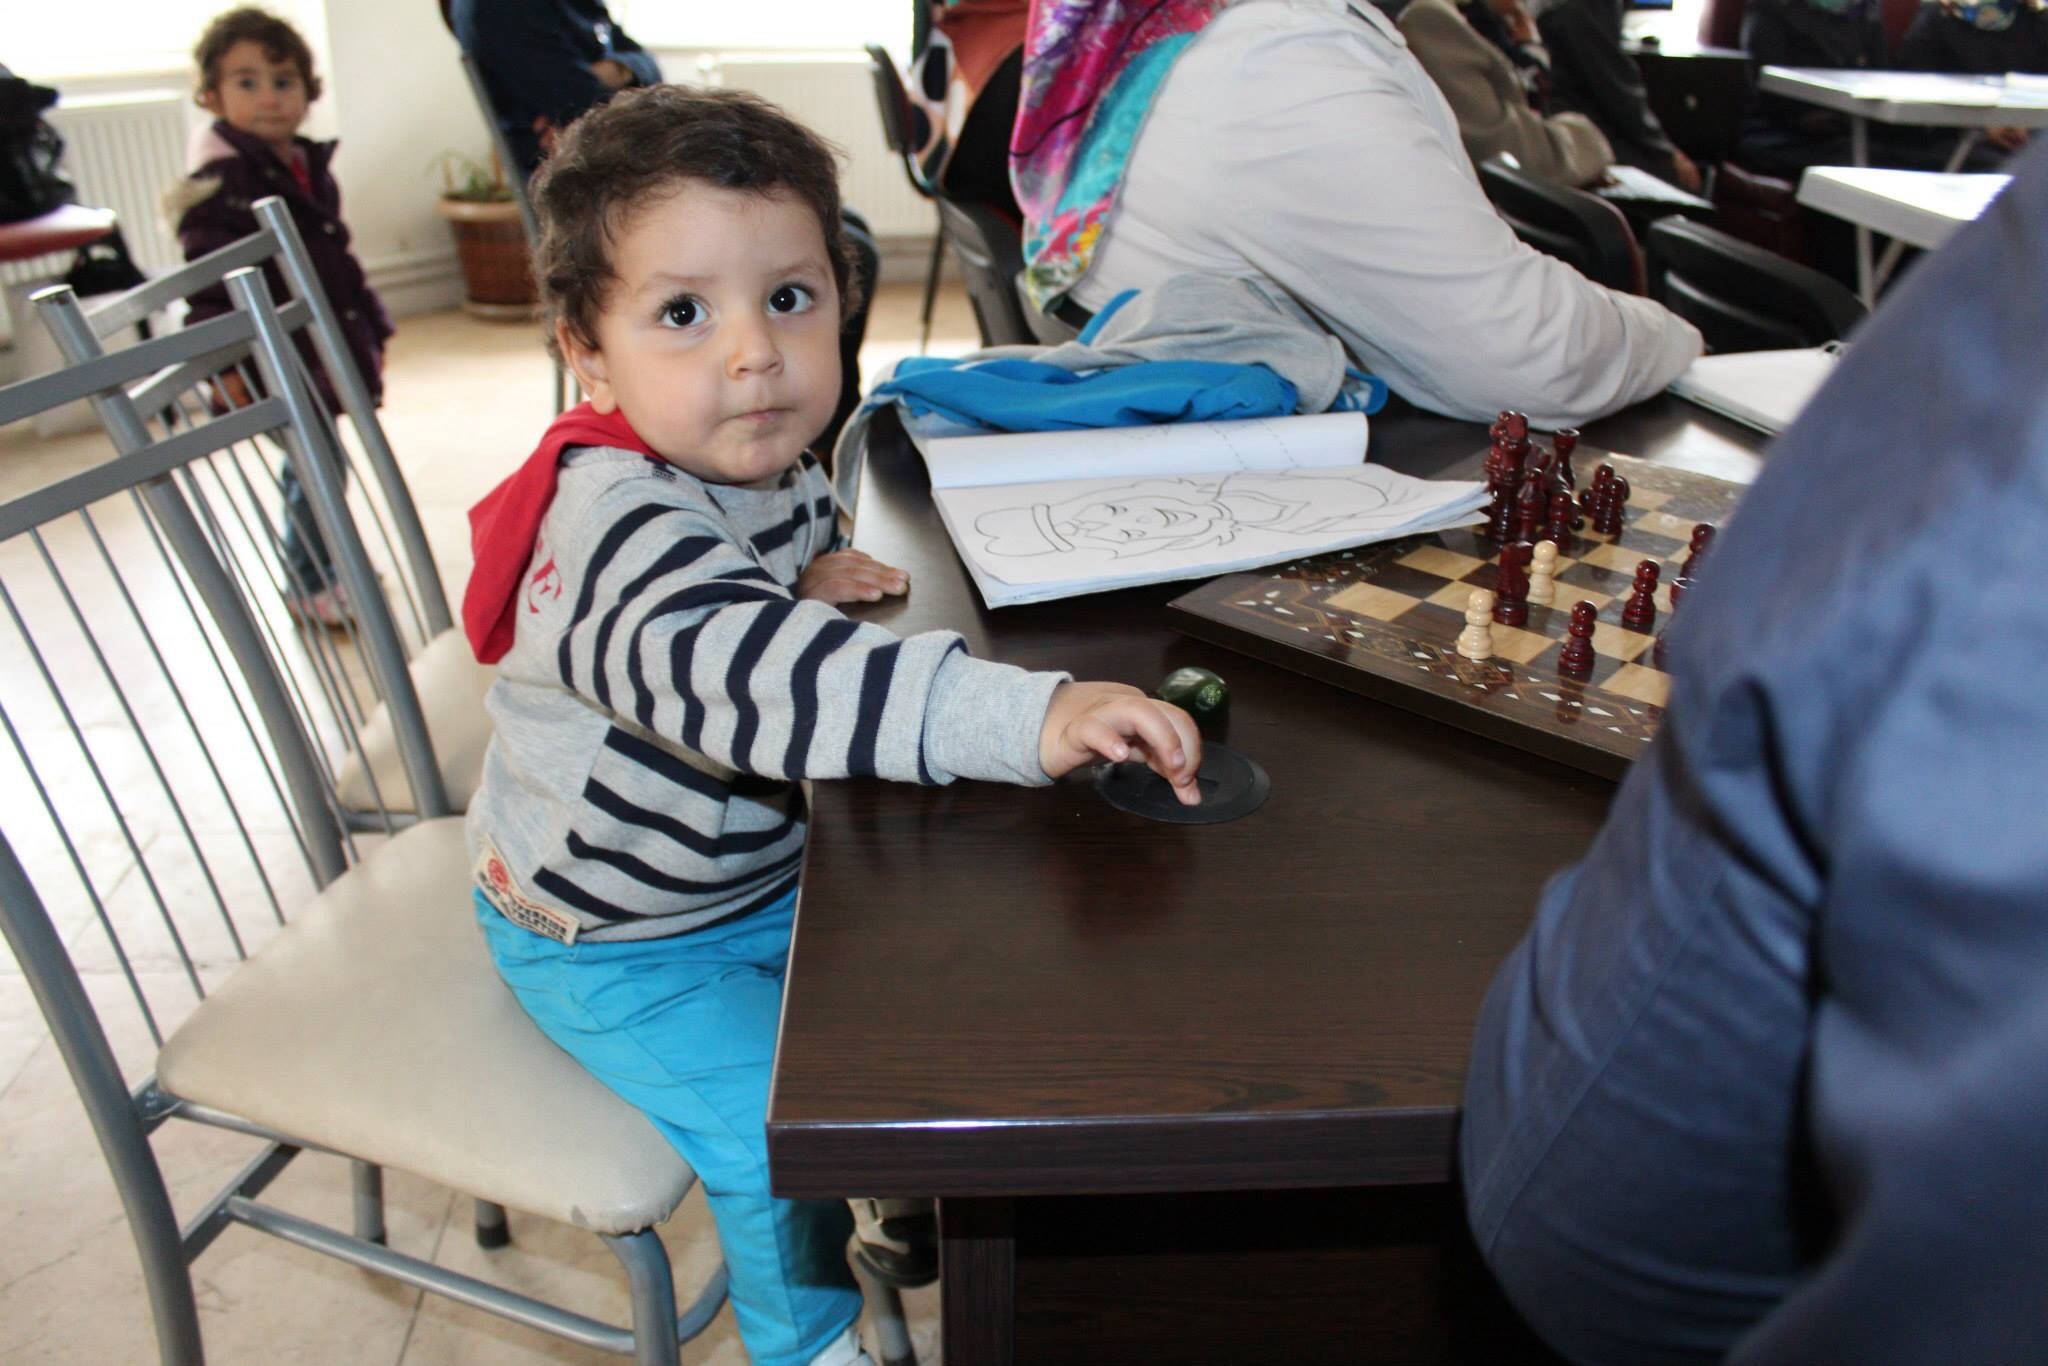
boy, child, baby, education, classroom, learning